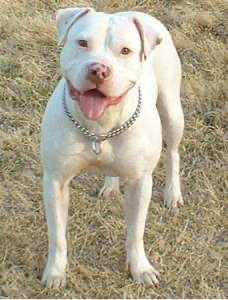
Animal: dog
Breed: american pit bull terrier